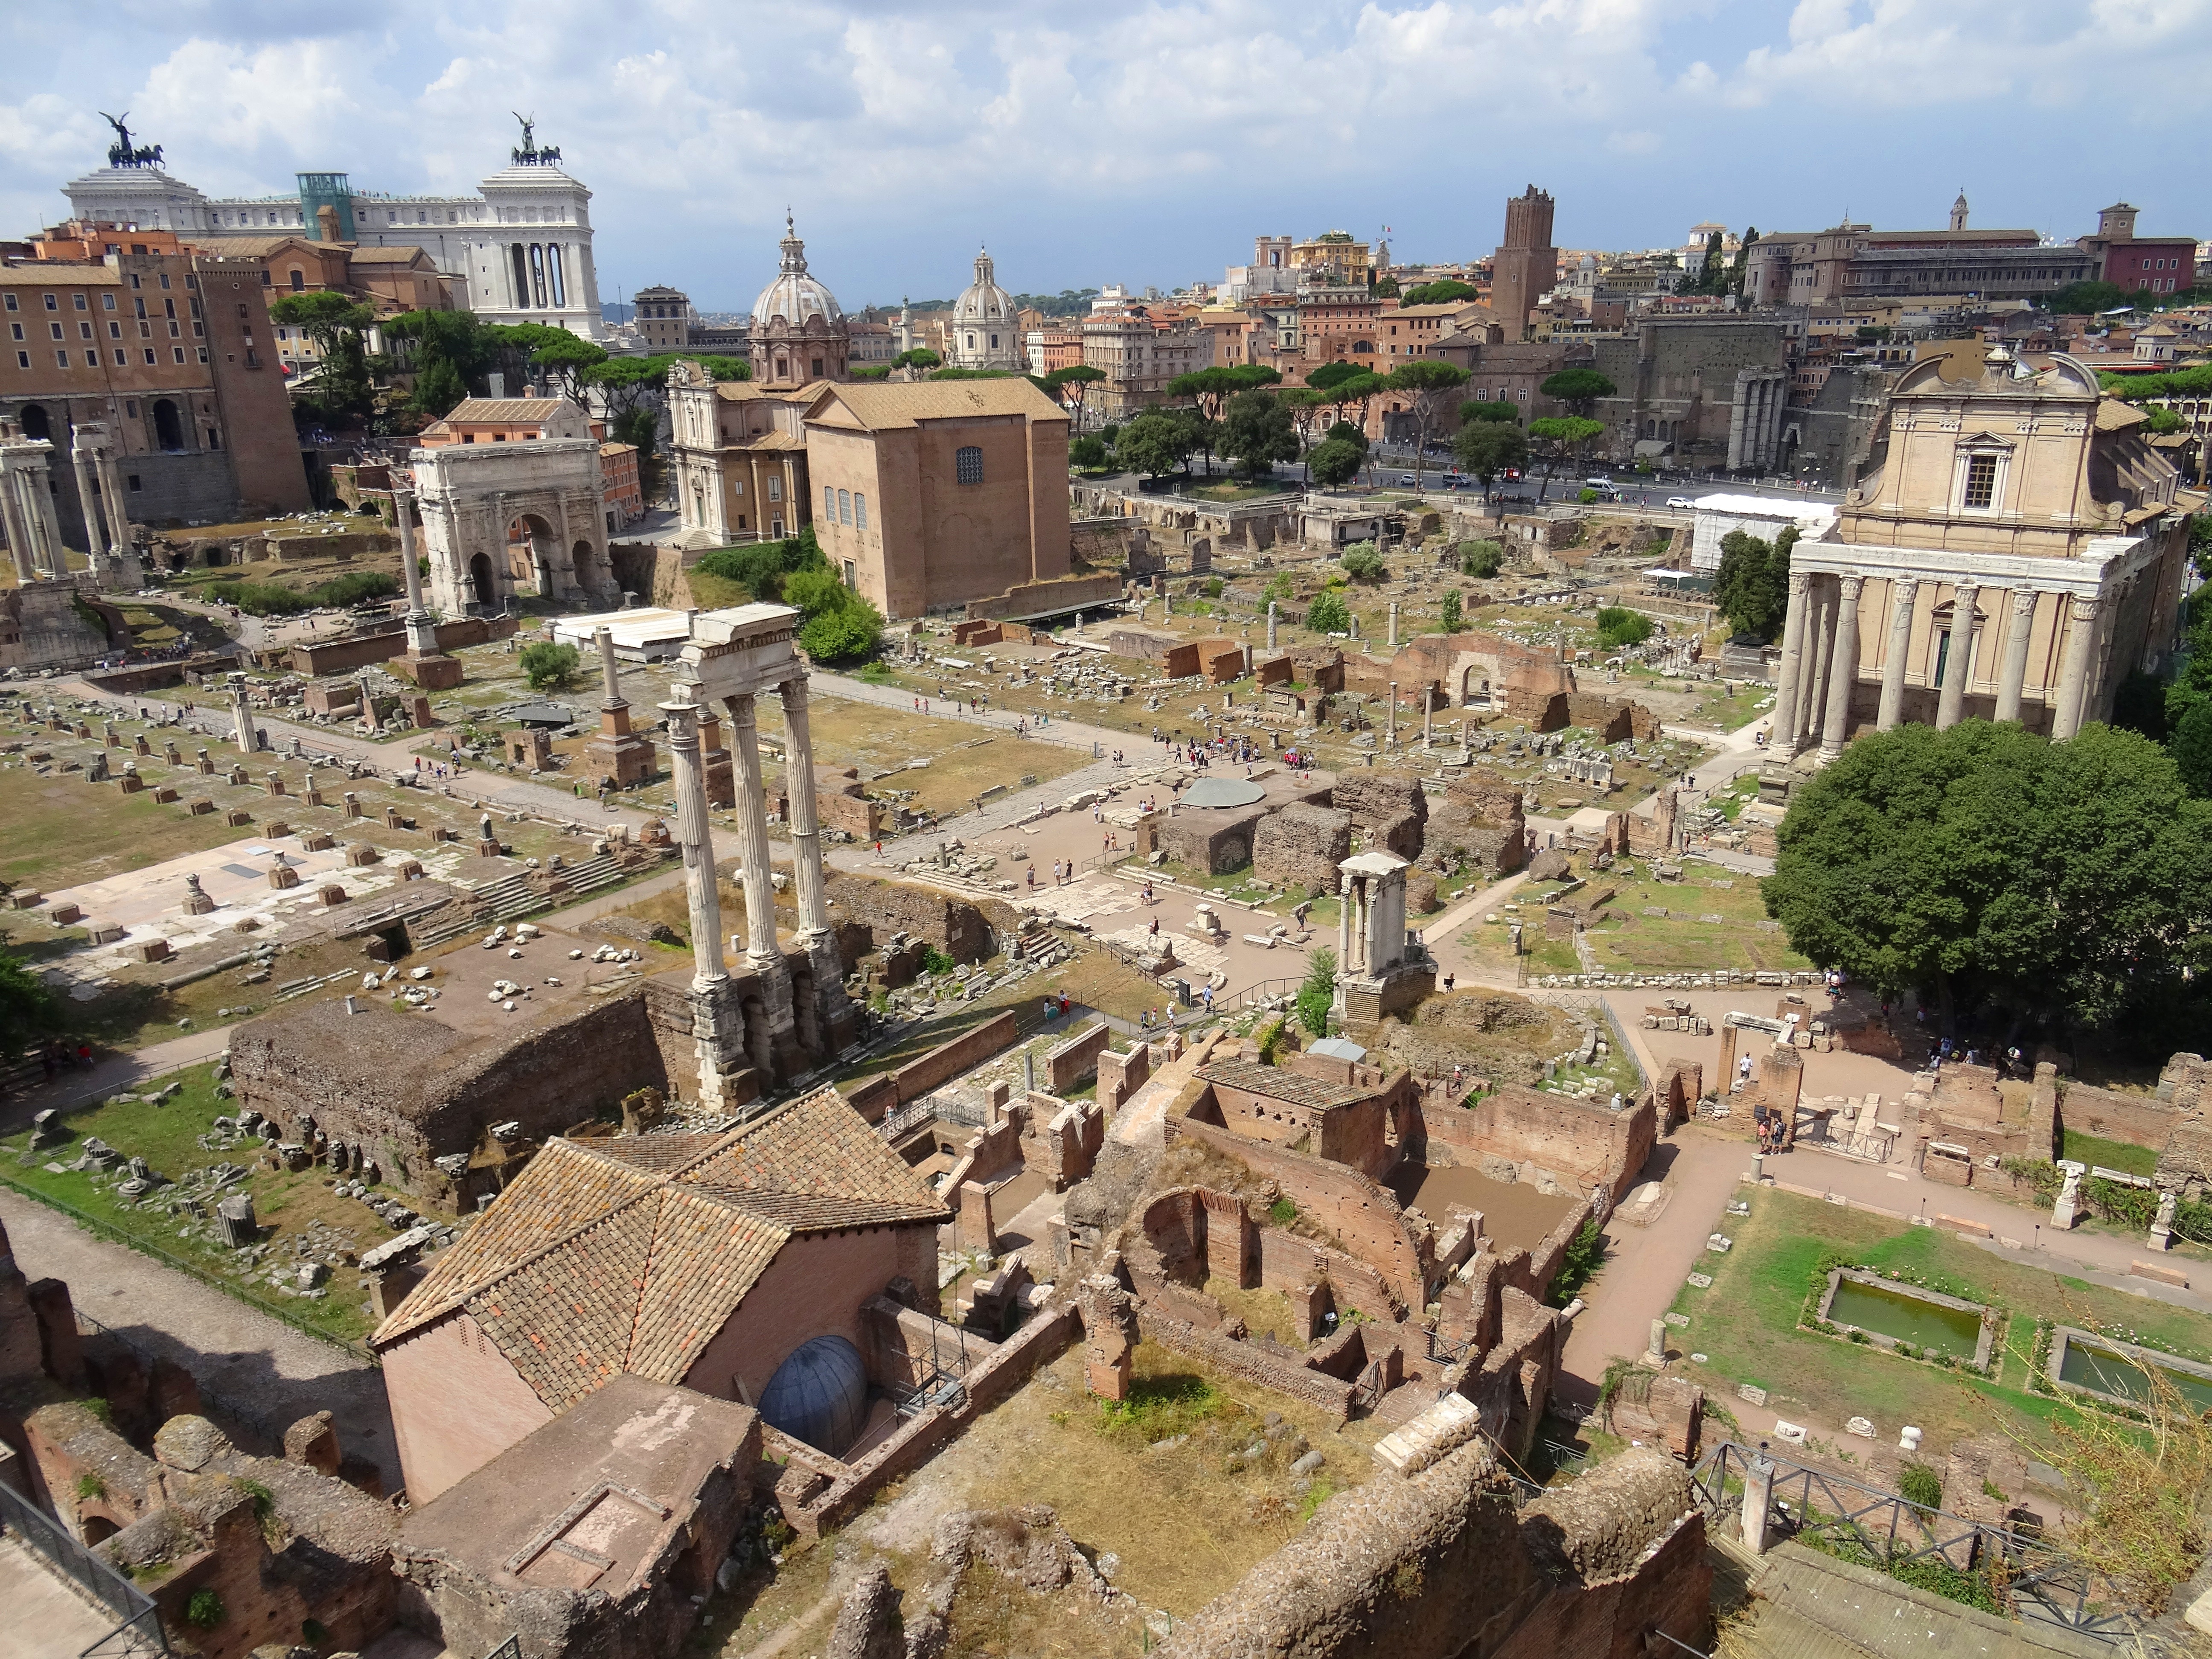
architecture, antique, town, city, monument, cityscape, plaza, landmark, italy, rome, amphitheatre, ruins, pierre, town square, heritage, neighbourhood, ancient rome, bird's eye view, aerial photography, unesco world heritage site, ancient architecture, roman forum, historic site, ancient history, human settlement, ancient roman architecture